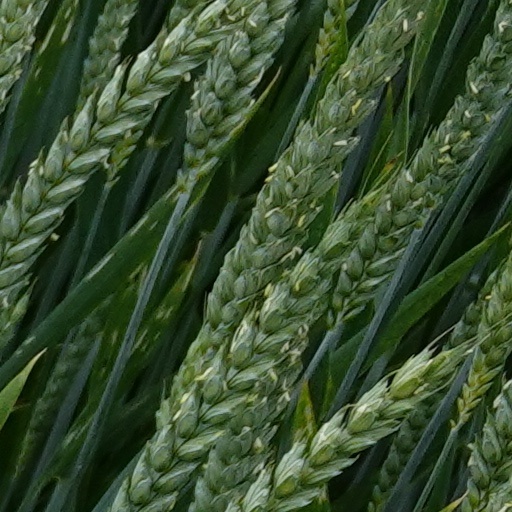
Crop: wheat